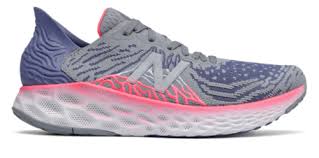
Waste category: shoes